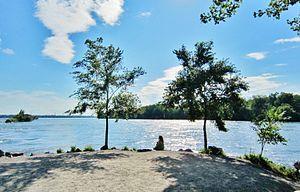
Le Pôle des Rapides est une zone de Montréal constituée des arrondissements de Lachine, de LaSalle, du Sud-Ouest et de Verdun, longeant le Canal de Lachine jusqu'au fleuve Saint-Laurent. On peut y faire du vélo sur la piste cyclable de 10 km, du rafting et de la planche à voile. On y trouve aussi de nombreux parcs et aires de repos.